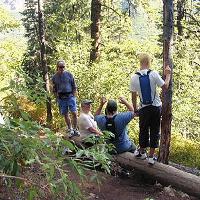
Weather: sun or clear